5th Division (Imperial Japanese Army)

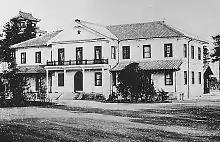
5th Division HQ, Hiroshima.

The was an infantry division of the Imperial Japanese Army. Its call sign was the . The 5th Division was formed in Hiroshima in January 1871 as the , one of six regional commands created in the fledgling Imperial Japanese Army. Its personnel were drafted from Hiroshima, Yamaguchi and Shimane.